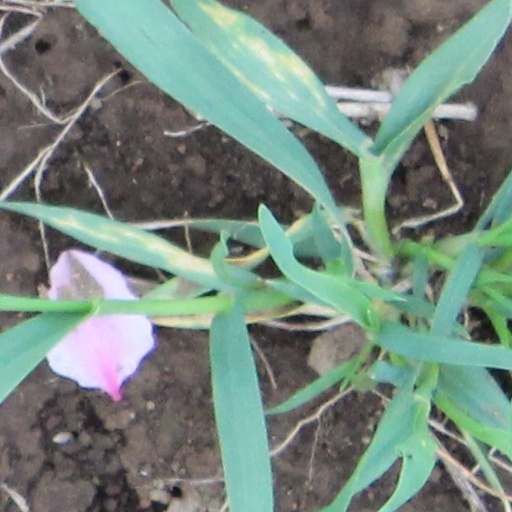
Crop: wheat